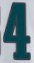
Number: 4